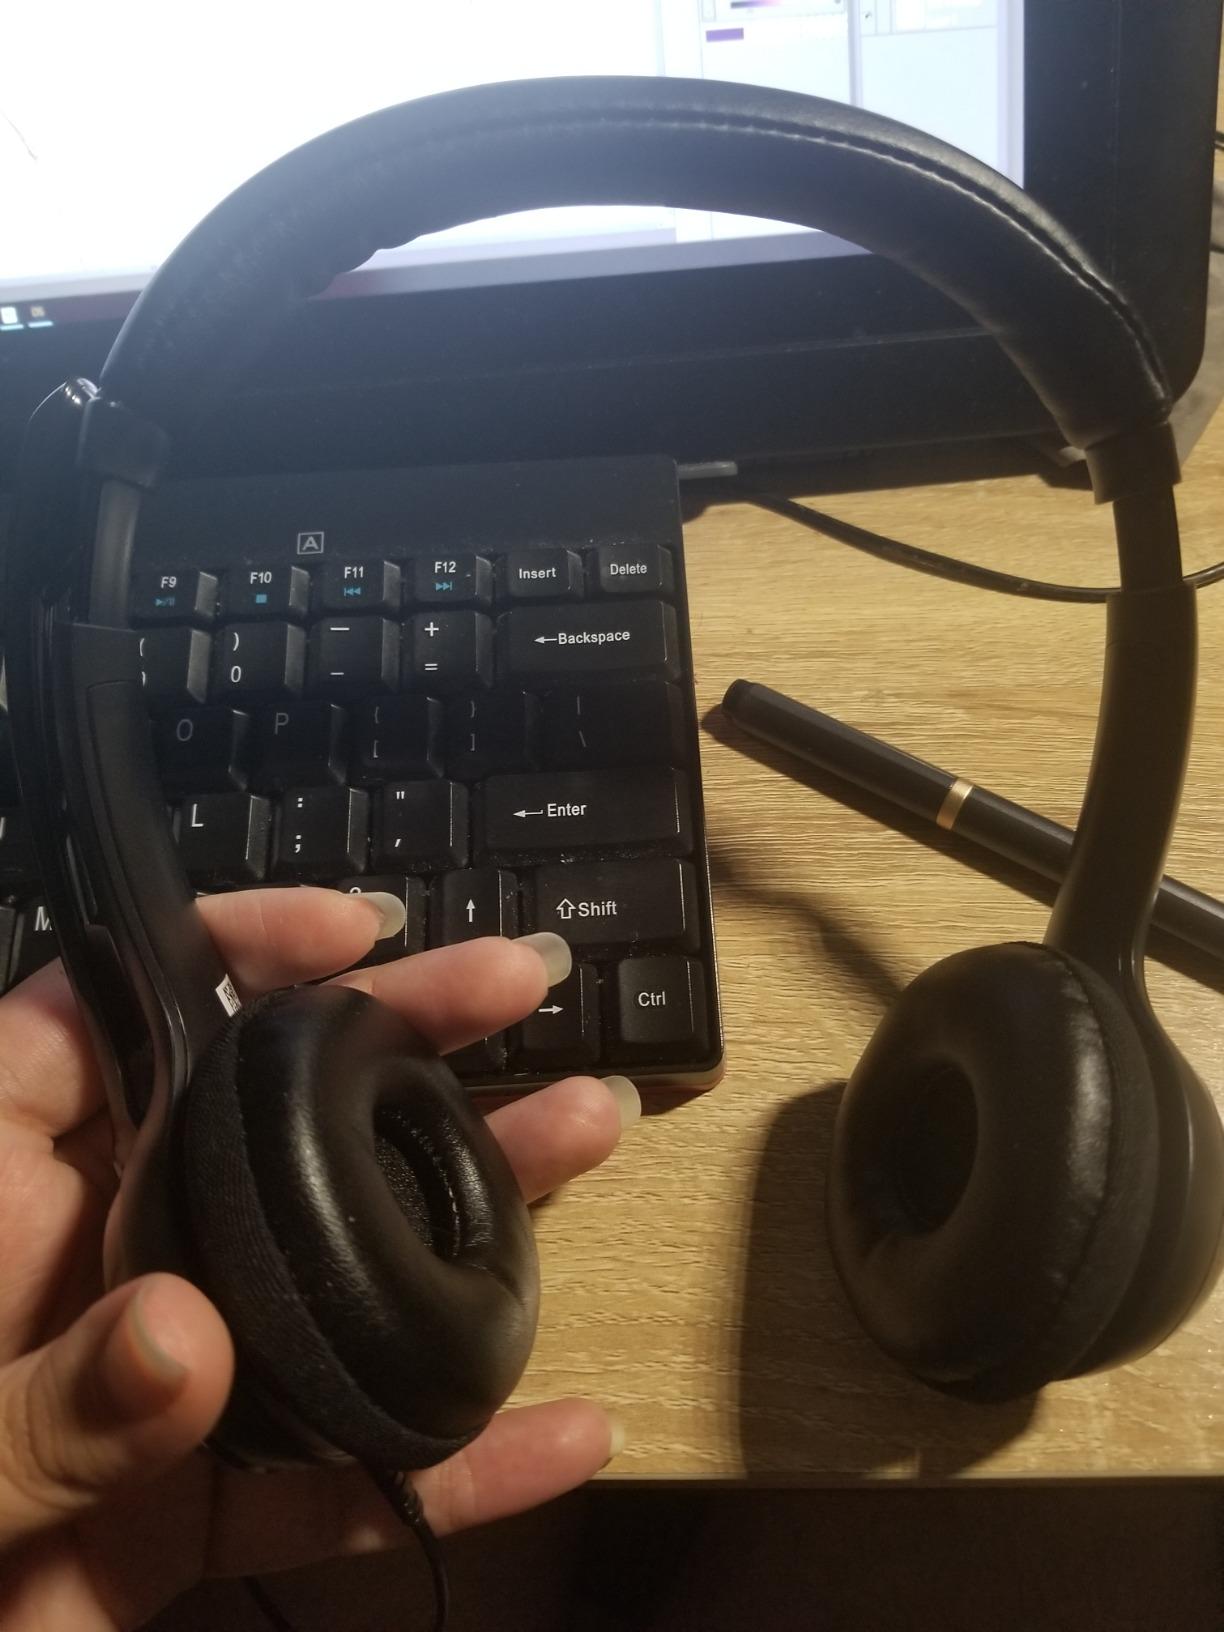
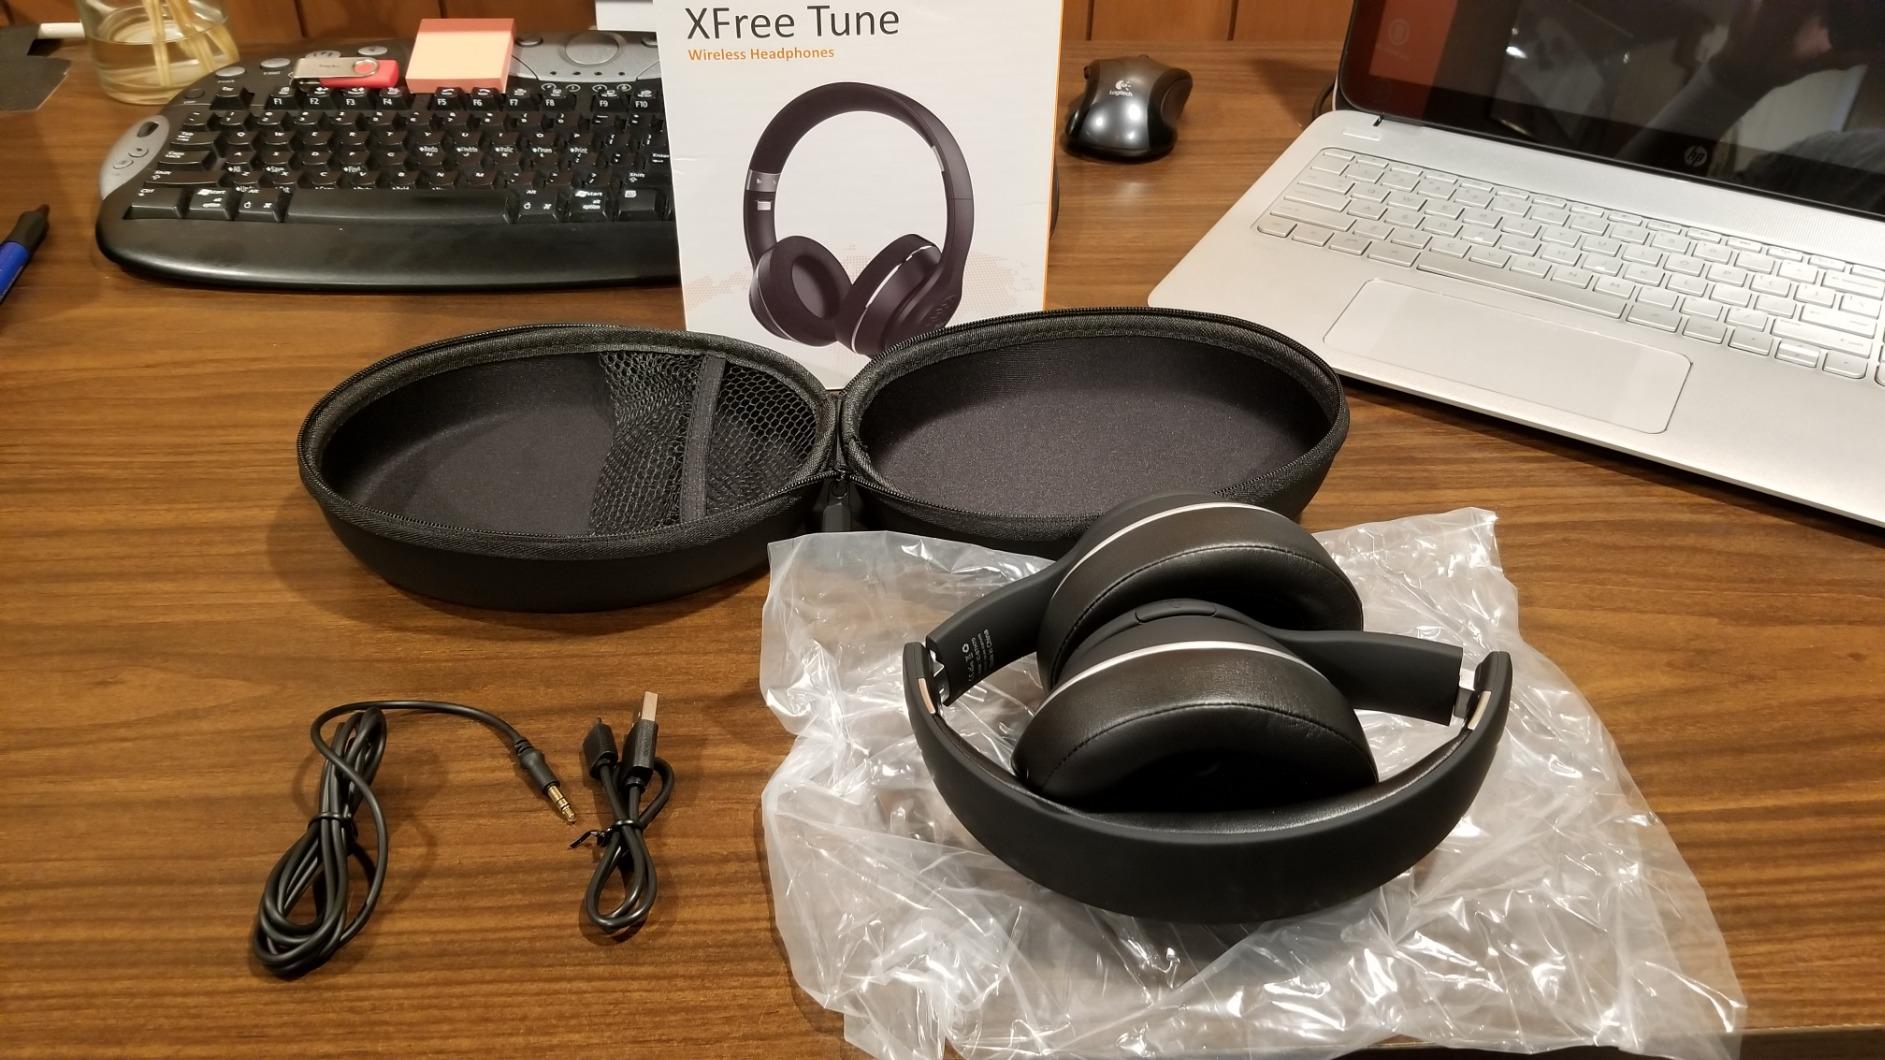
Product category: headphones
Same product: no